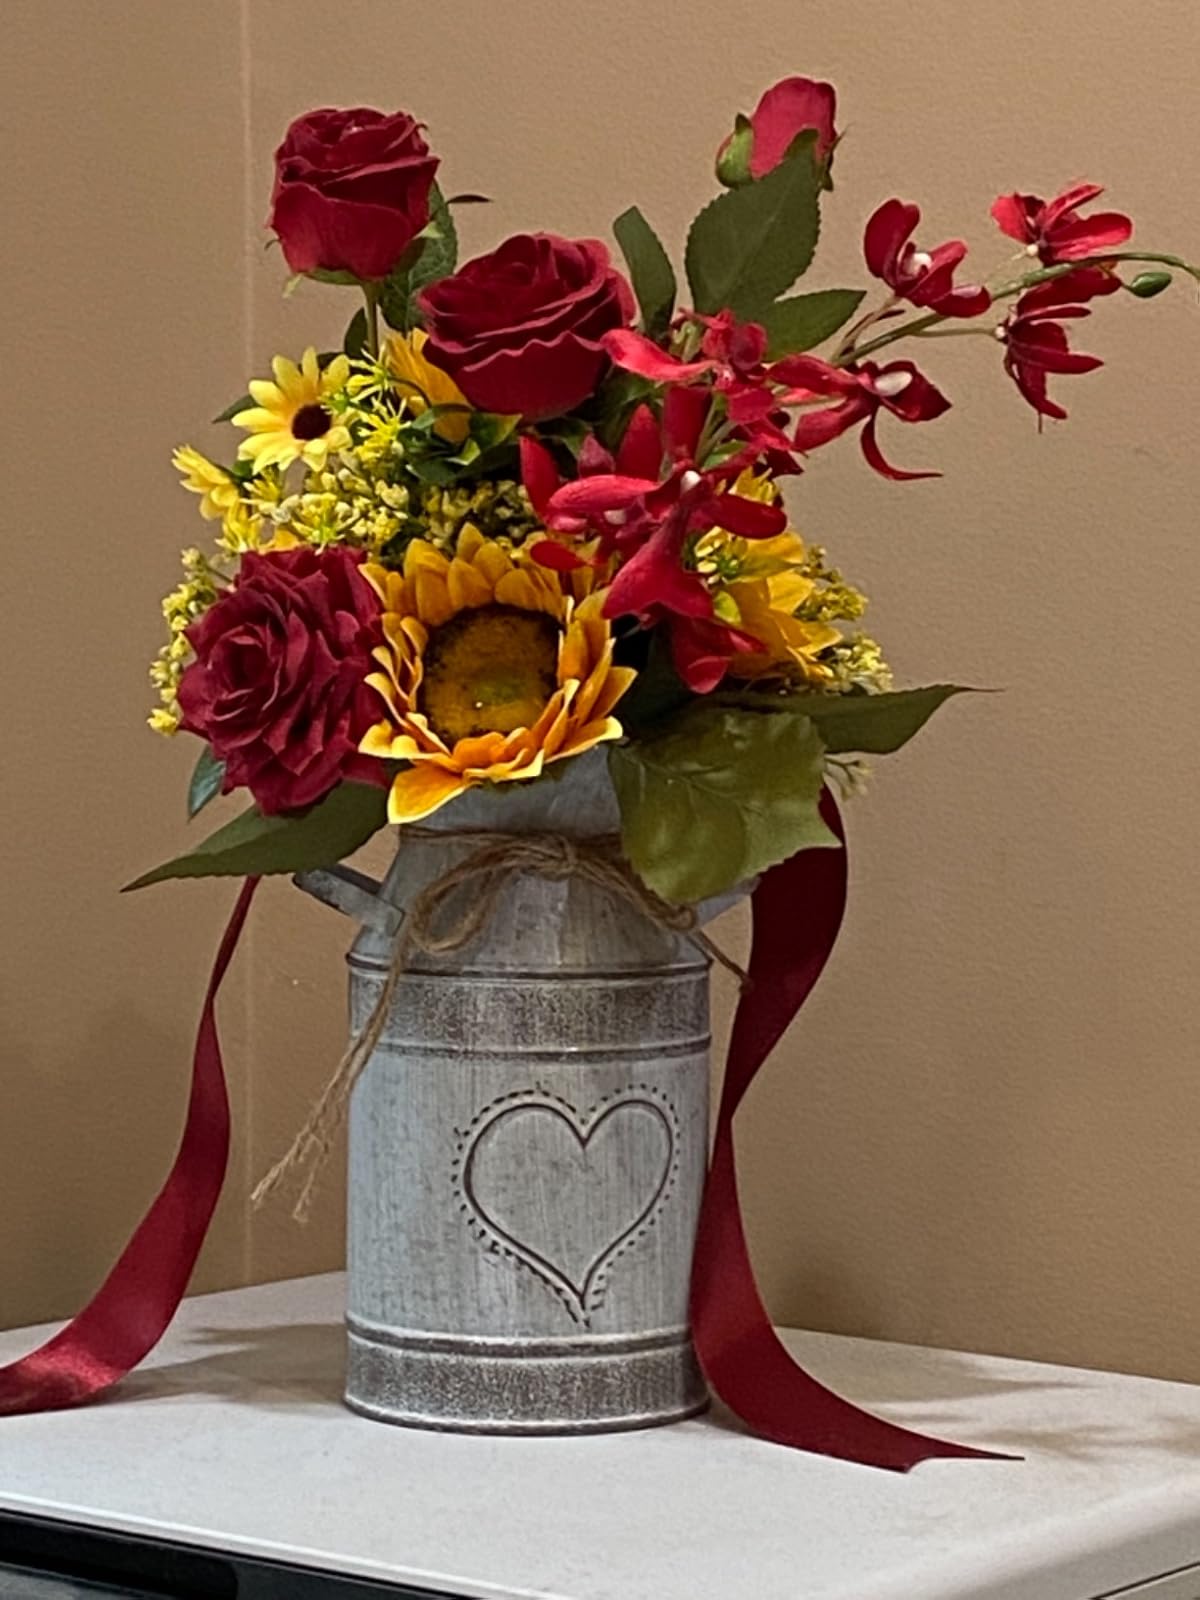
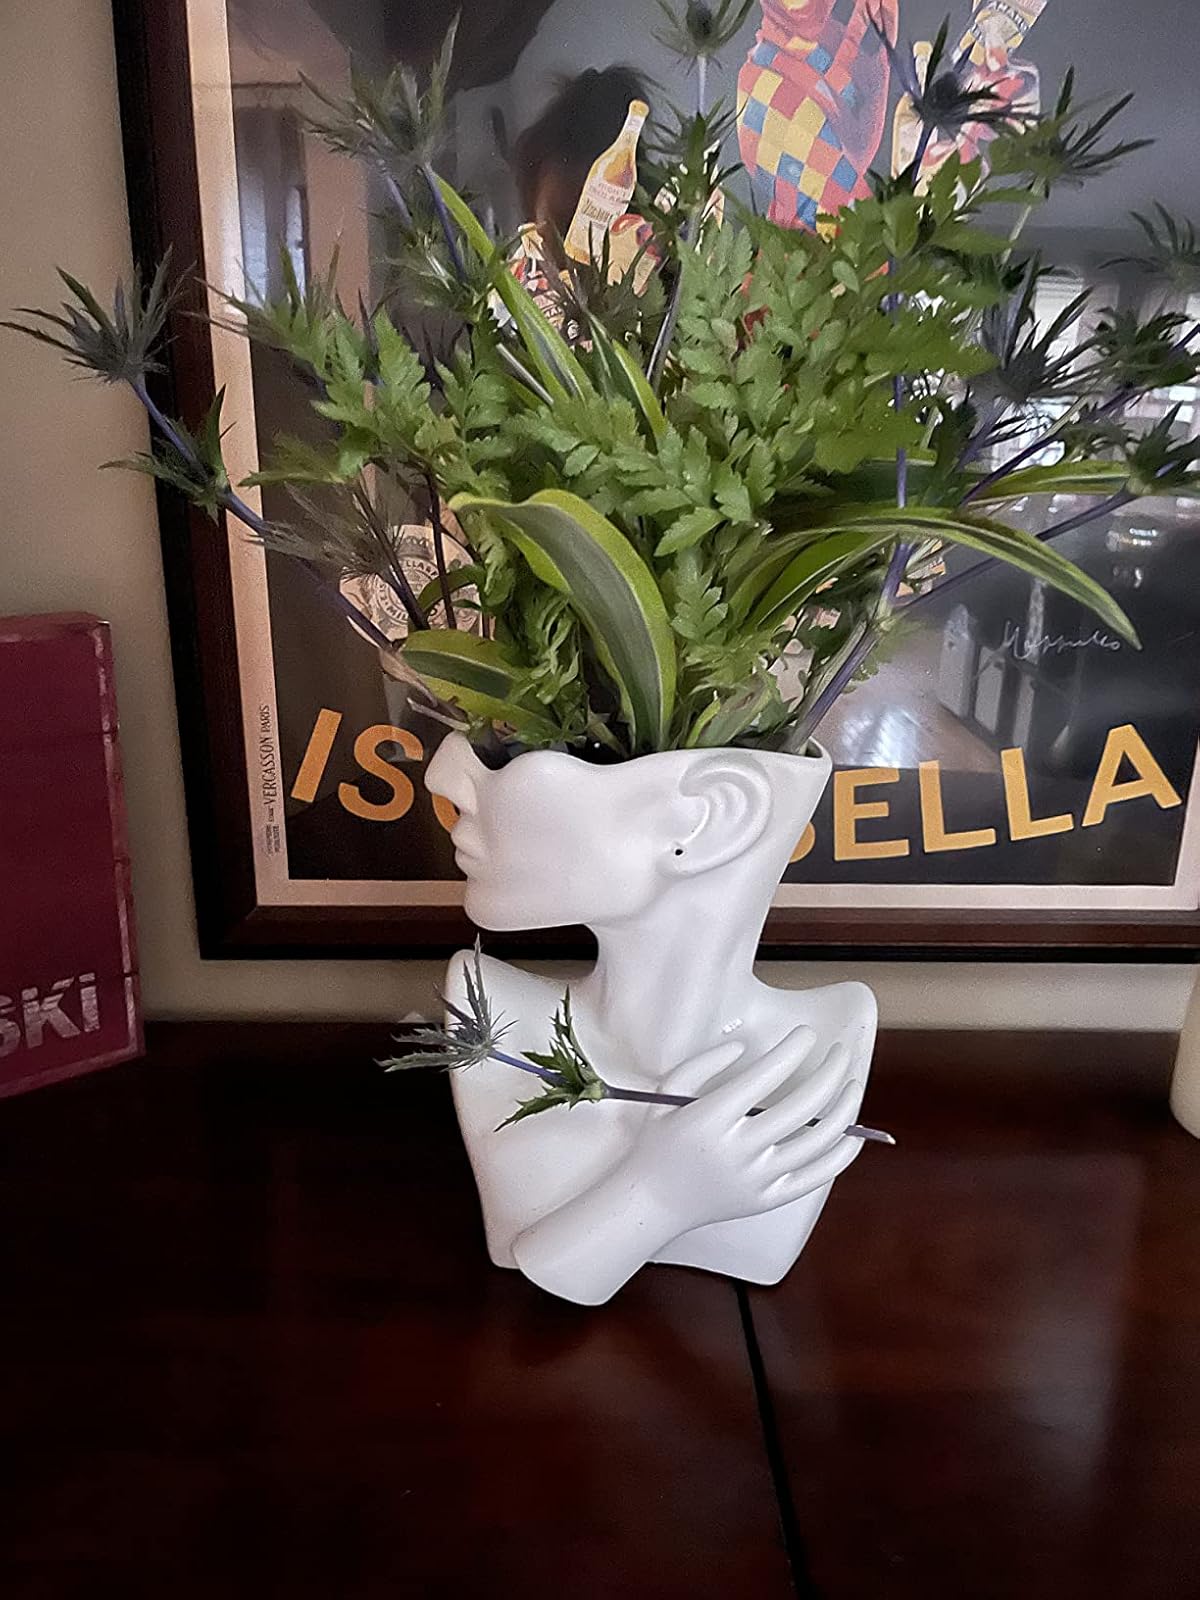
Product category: vase
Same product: no